Reporters Without Borders

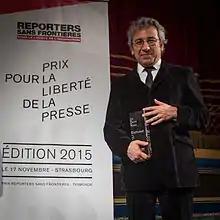
"Cumhuriyet"'s former editor-in-chief Can Dündar receiving the 2015 RSF Prize. Shortly thereafter, he was arrested.

RSF's annual Press Freedom Prize, created in 1992, honours courageous and independent journalists who have faced threats or imprisonment for their work and who have challenged the abuse of power. TV5-Monde is a partner in the prize.